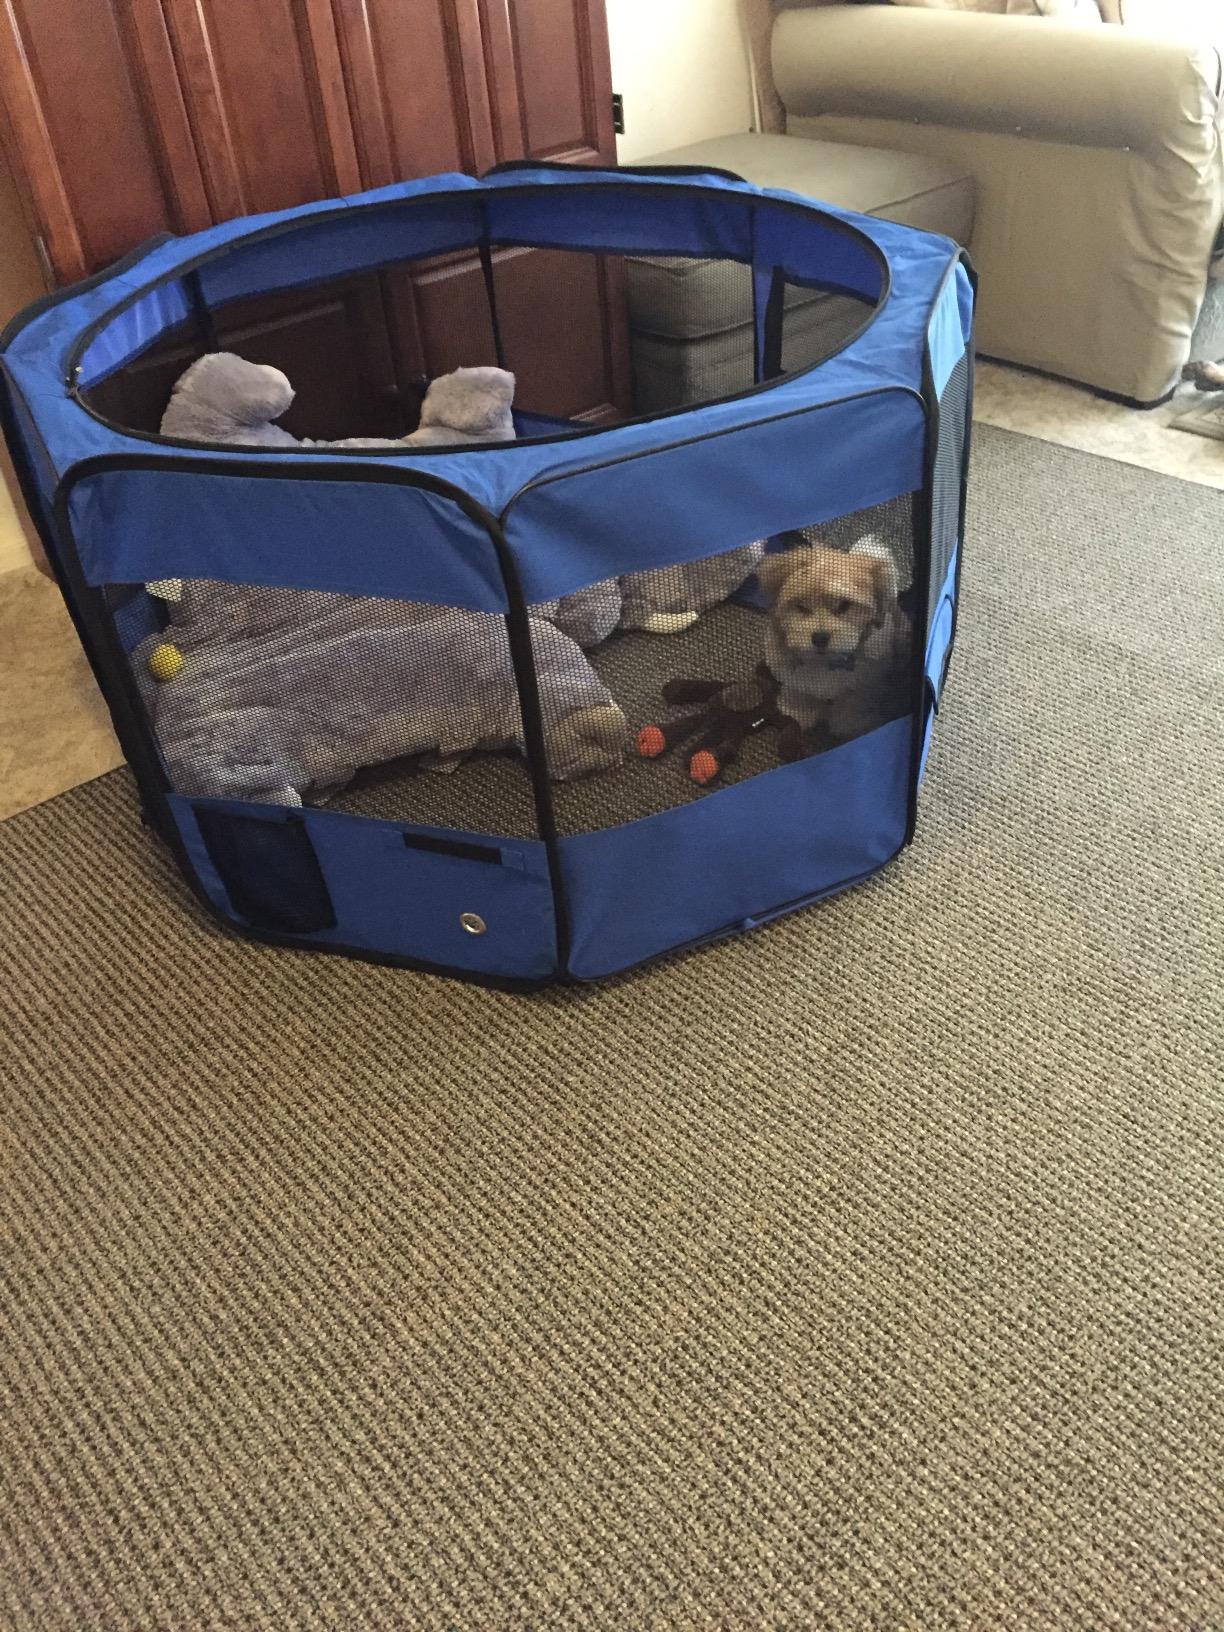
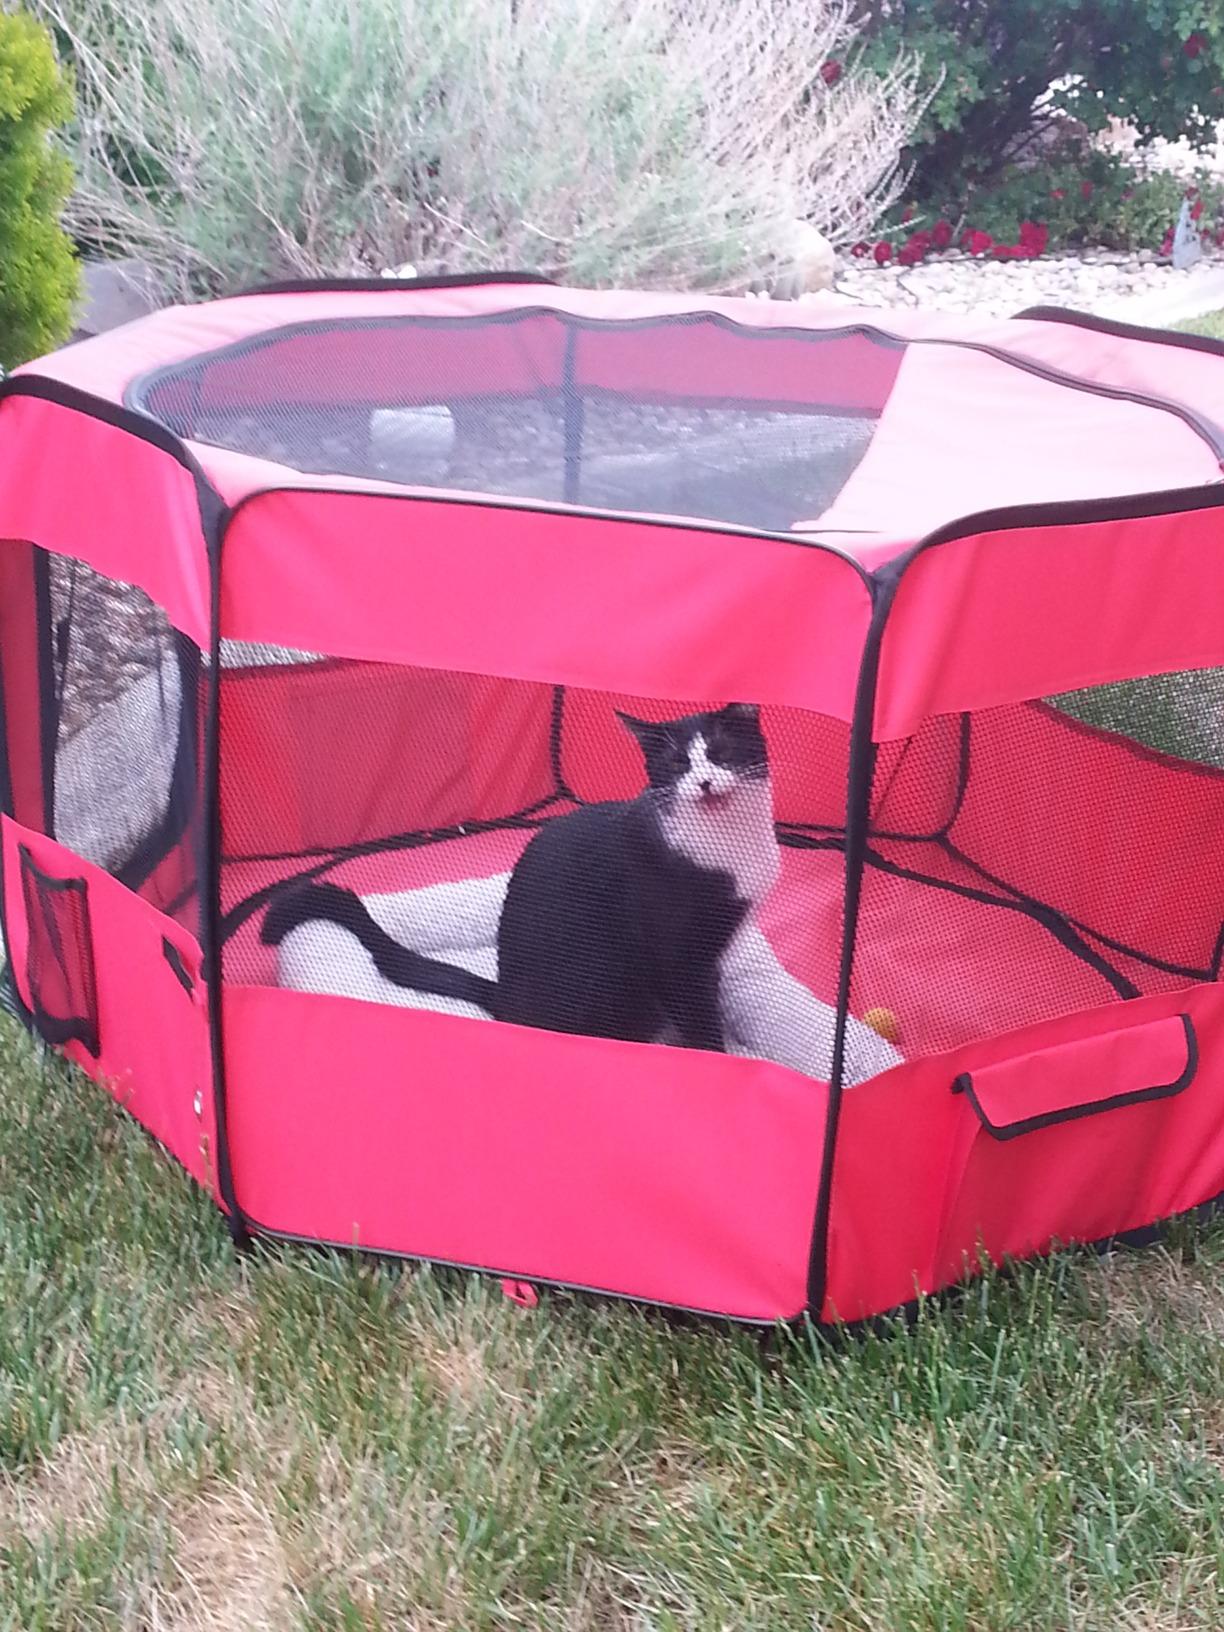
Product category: items_kennel
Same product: no